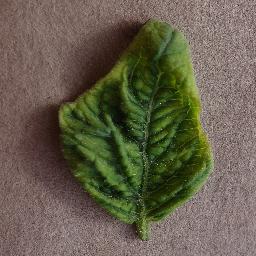
Label: Tomato___Tomato_Yellow_Leaf_Curl_Virus